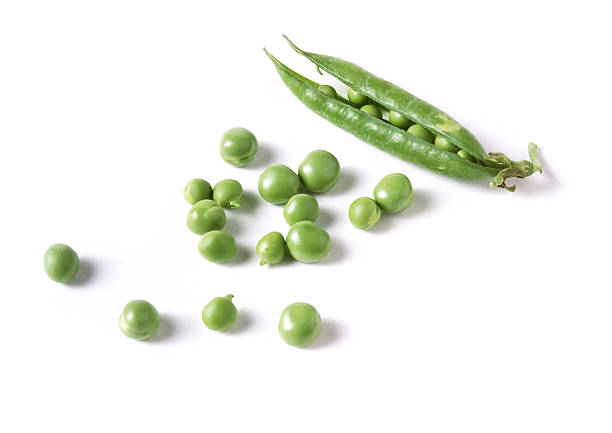
Label: peas